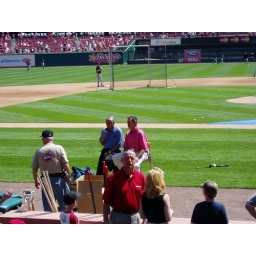
the guy in the blue shirt is the one who goes...ITS GONNA BEEEEEEE GOOOONE!